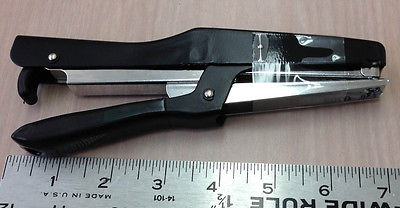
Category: stapler